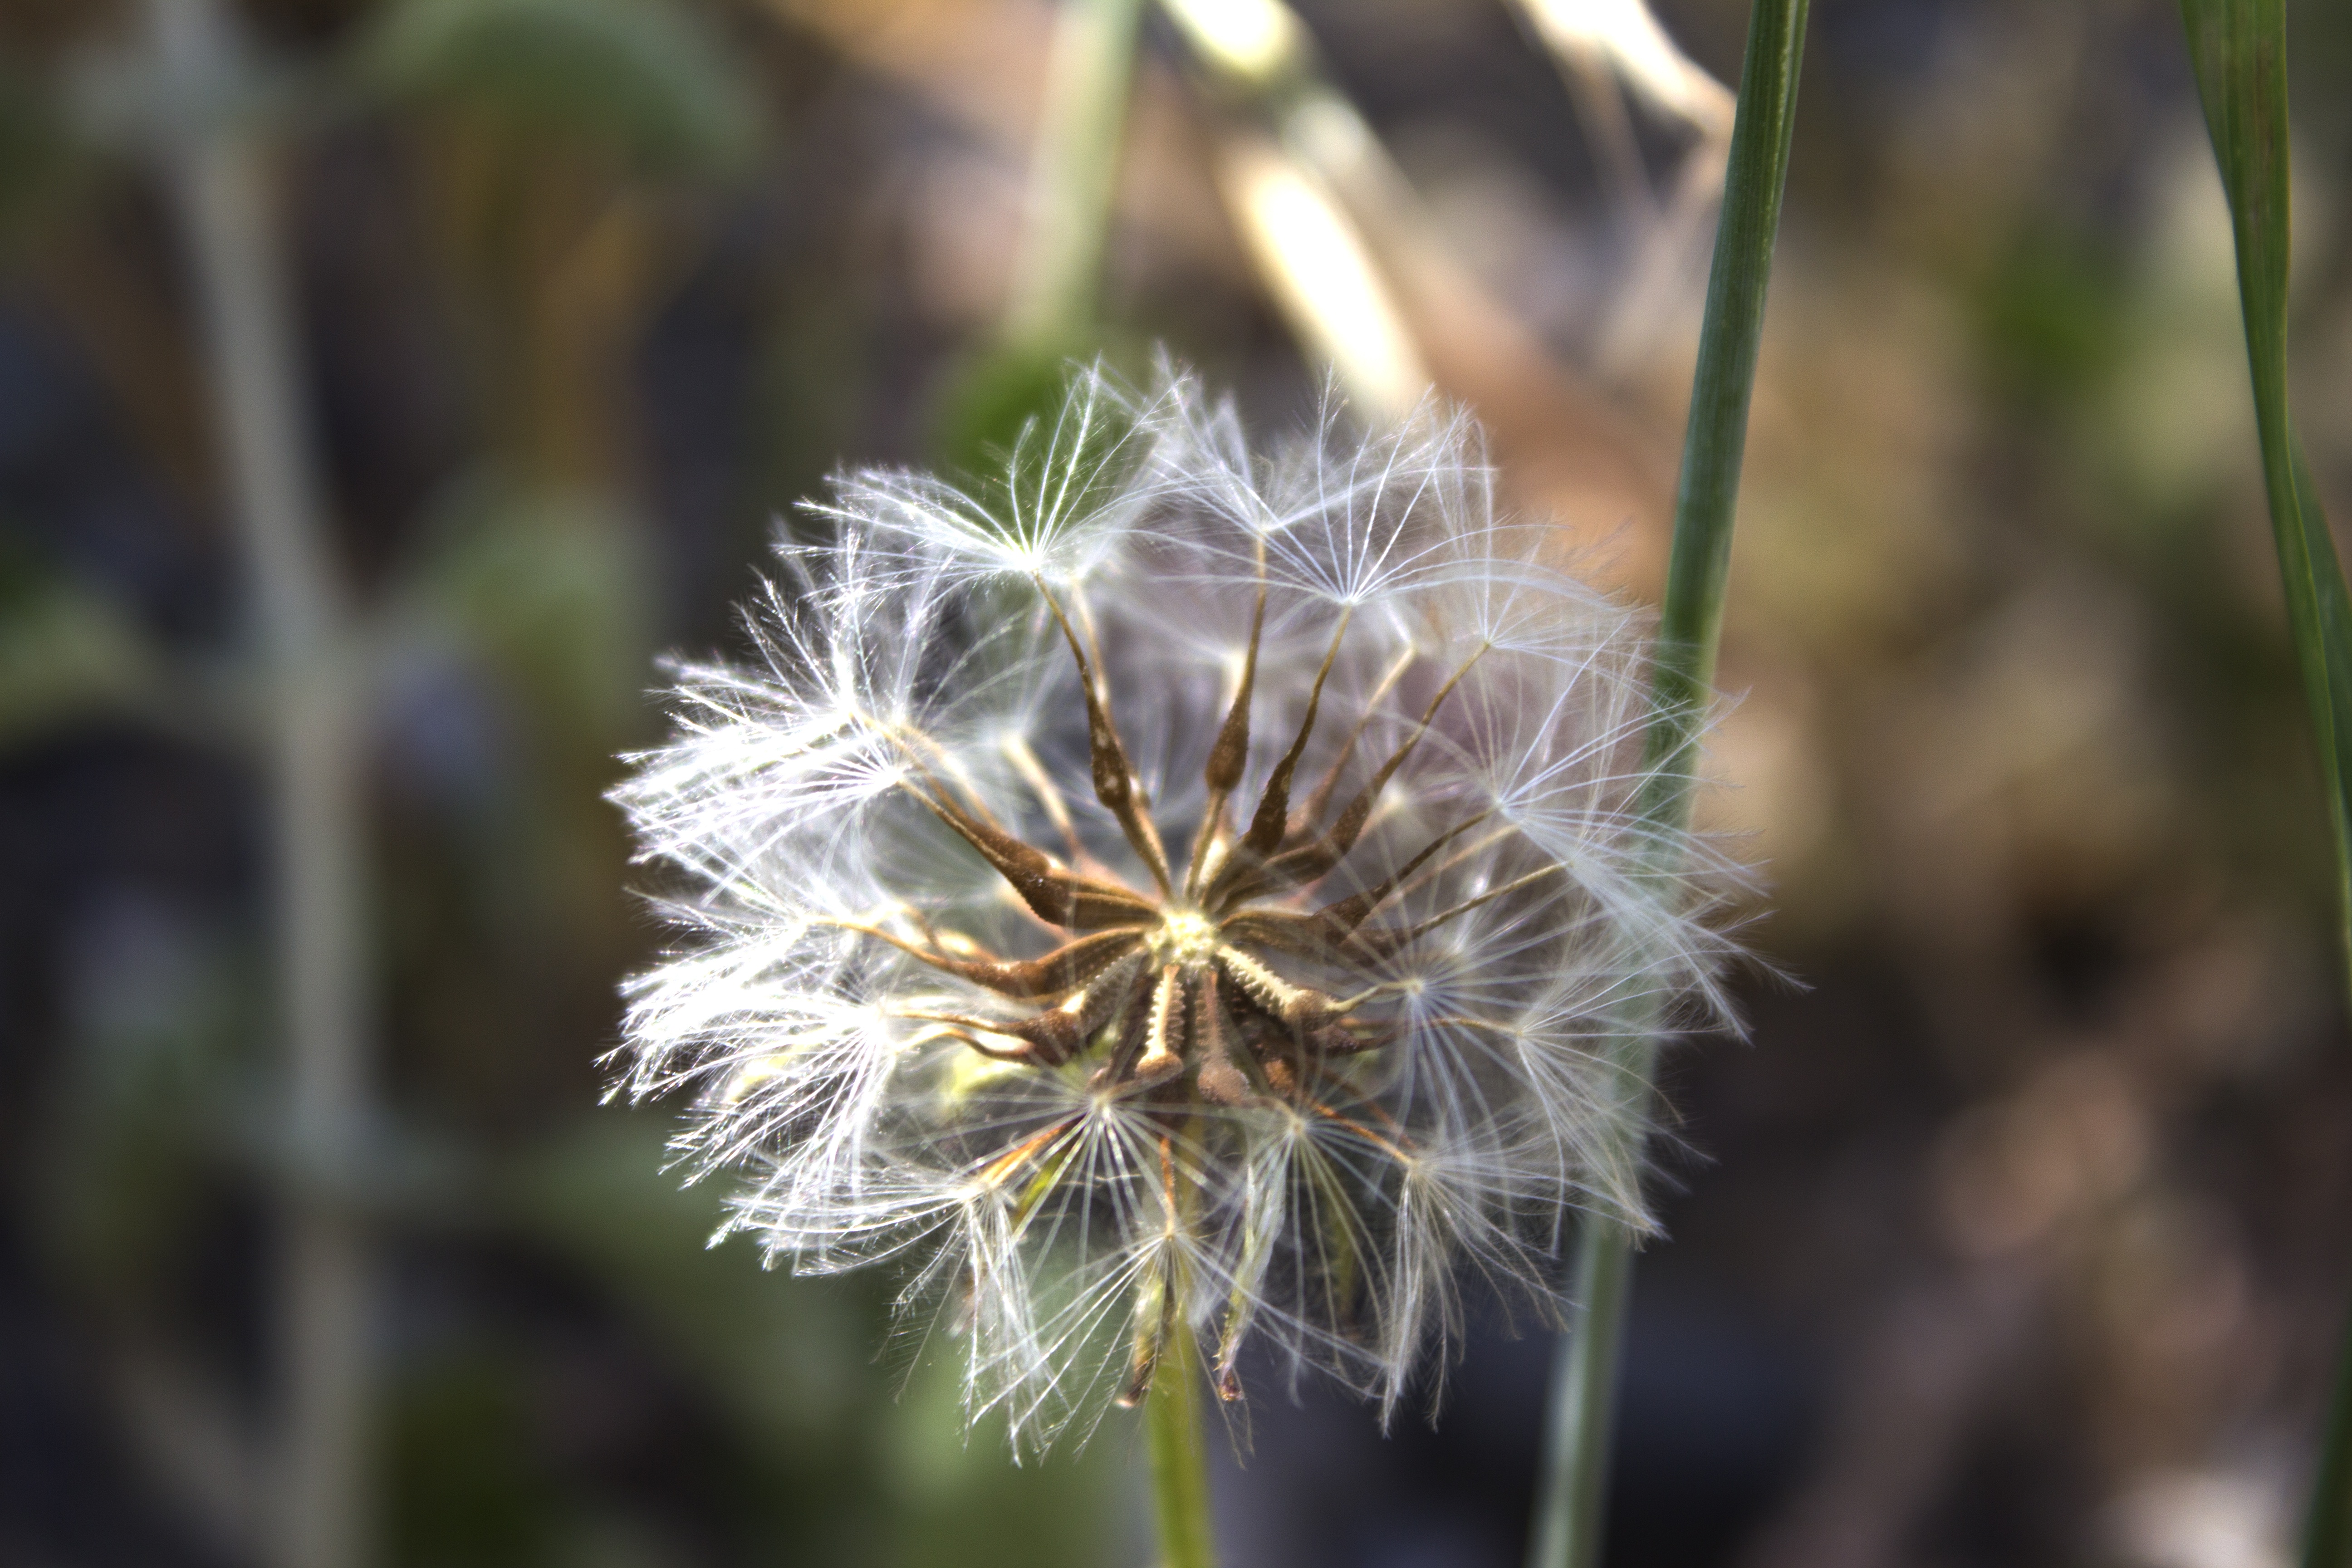
nature, grass, plant, photography, dandelion, flower, botany, flora, wildflower, close up, petals, thistle, detail, macro photography, flowering plant, daisy family, grass family, plant stem, land plant, thorns spines and prickles